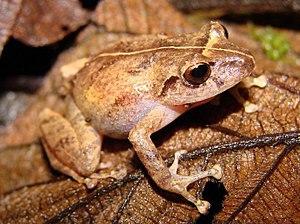
Pristimantis palmeri est une espèce d'amphibiens de la famille des Craugastoridae.